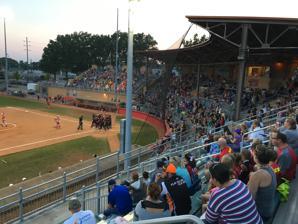
Building: Firestone Stadium
Country: United States of America
Year built: 1925
Baseball stadium in Akron, Ohio Firestone Stadium Main grandstands in 2017 Firestone Stadium Location in the United States Location 1575 Firestone Parkway Akron, Ohio 44301 U.S. Coordinates 41°02′31″N 81°31′43″W / 41.041816°N 81.528599°W / 41.041816; -81.528599 Owner City of Akron Operator City of Akron Capacity 4,576 Record attendance 6,256 (2008) Field size LF–200,CF–220,RF–200 Surface Natural Grass(1925–2021) Field Turf (2022–) Scoreboard Electronic Construction Built 1925 Opened 1925 Renovated 1998, 2022 Tenants Akron Racers ( NPF ) 1999–2017 Firestone Stadium is a softball stadium in Akron, Ohio , U.S. The stadium was dedicated on July 25, 1925, by Harvey S. Firestone , the founder of the Firestone Tire and Rubber Company .  It was owned and operated by the Firestone company until it was donated to the City of Akron in 1988. It has a seating capacity of 4,576. From 1999 to 2017, it served as the home of the Akron Racers of the National Pro Fastpitch softball league. The stadium was also the site of the annual Mid-American Conference softball tournament from 2002 to 2005 and again from 2008 through 2019. It was scheduled to host the 2020 tournament, but the tournament was canceled in March 2020 because of the coronavirus pandemic . Subsequently, in May 2020 the Mid-American Conference announced that the softball tournament was one of eight conference tournaments that were eliminated for at least the next four seasons beginning in 2020–21. The tournament, reinstated in 2022, is scheduled to return to Firestone Stadium in May 2024. Since 2009, Firestone Stadium has hosted the semifinals and finals of the Ohio High School Athletic Association (OHSAA) state softball tournament. The championship rounds include all four divisions of OHSAA softball, with 12 games played in three days in late May or early June. It was scheduled to again host the championship rounds June 4–6, 2020, but the tournament was cancelled in late April along with all other spring sports seasons and tournaments due to the coronavirus pandemic. Mayor Dan Horrigan , Akron City Council member Donnie Kammer (D-Ward 7), Bridgestone Americas Senior Vice President of Product Development Hans Dorfi and Ohio High School Athletic Association Executive Director Doug Ute, along with representatives from various contractors, gathered June 1, 2022 for a ribbon cutting ceremony to celebrate the completed renovations of Firestone Stadium at 1575 Firestone Parkway. The $1.47 million project included upgrades to four restrooms and the concession area, new heating, ventilation and air conditioning, new LED field lighting, and a perimeter fence. In addition, two new artificial turf fields were installed. References